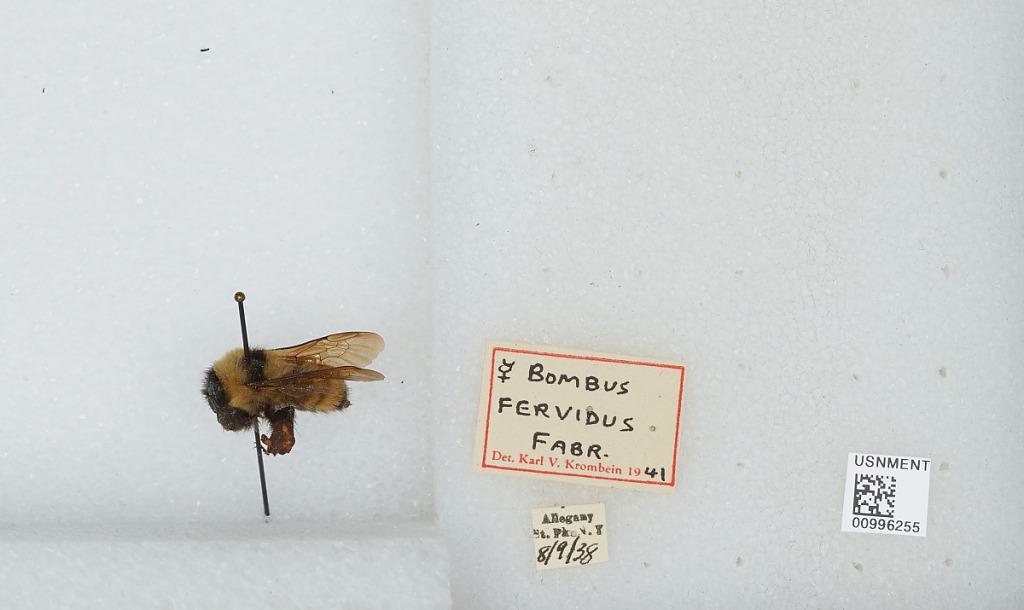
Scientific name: Bombus (Fervidobombus) fervidus fervidus (Fabricius)
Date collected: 1938-8-9
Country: United States
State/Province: New York
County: Cattaraugus
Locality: Allegany State Park
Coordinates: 42.0997, -78.7492
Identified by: Krombein, Karl V.